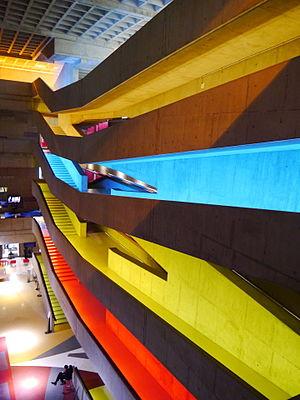
Le Centre national de la danse est une institution dépendant du ministère de la Culture et de la Communication français et dévolu à la danse sous tous ses aspects : la promotion de spectacles et de chorégraphes, la diffusion de la culture chorégraphique, la création artistique, et la pédagogie destinée aux élèves confirmés.